Metrication

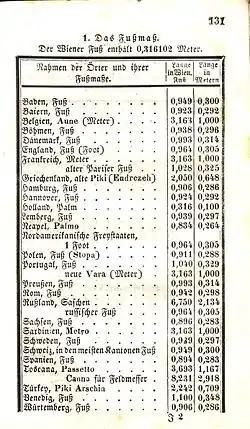
Conversion table in an 1848 German schoolbook showing the metric equivalent of the foot in use in over two dozen countries, including several German states

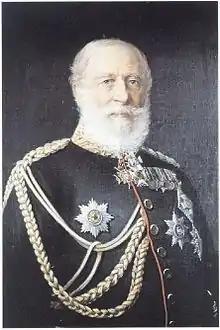

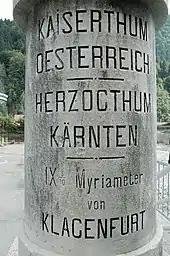
Stone marking the Austro-Hungarian/Italian border at Pontebba displaying myriametres (10 km), a unit used in Central Europe in the 19th century

At the outbreak of the French Revolution, much of modern-day Germany and Austria were part of the Holy Roman Empire which had become a loose federation of kingdoms, principalities, free cities, bishoprics and other fiefdoms, each with its own system of measurement, though in most cases the systems were loosely derived from the Carolingian system instituted by Charlemagne a thousand years earlier.